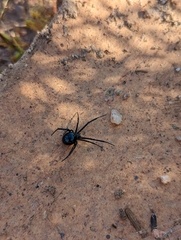
Species: Lactrodectus_hesperus